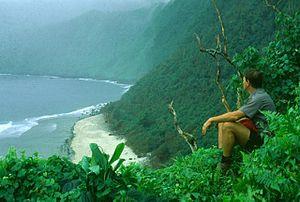
Les Samoa sont situés dans l'océan Pacifique Sud, tout près de la ligne internationale de changement de date, à peu près aux trois cinquièmes du chemin reliant Hawaii et la Nouvelle-Zélande, dans une position presque centrale en Polynésie. Les îles de l'archipel à l'est du 171ᵉ degré de longitude ouest forment les Samoa américaines et celles à l'ouest le pays indépendant des Samoa.